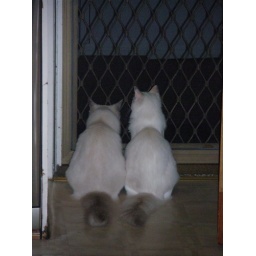
The kittens love looking out the screen door in the kitchen.